Iron diplomacy

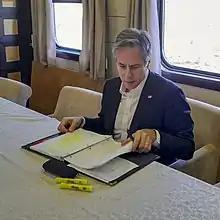
US secretary of state Antony Blinken on the train to Kyiv

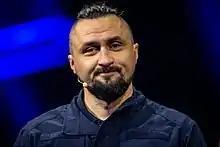
Oleksandr Kamyshin, head of Ukrainian Railways

"Iron diplomacy" refers to the practice of transporting world leaders from Poland through Ukraine via rail since the start of the Russian invasion of Ukraine in 2022. The expression was coined by Oleksandr Kamyshin, the head of Ukrainian Railways, because many diplomats were being shuttled by train to and from Kyiv, the capital city, as the use of Ukrainian airspace was impractical due to the invasion. In addition, the first foreign leaders to visit Kyiv had decided to avoid travelling from Poland to Ukraine via a Polish military jet, in case Russia interpreted it as an escalating move. The journeys, including US President Joe Biden's 2023 visit, begin in Poland with a flight to Rzeszów-Jasionka Airport and then transfer to Przemyśl Główny railway station, where the visiting leaders board an overnight train to Kyiv.